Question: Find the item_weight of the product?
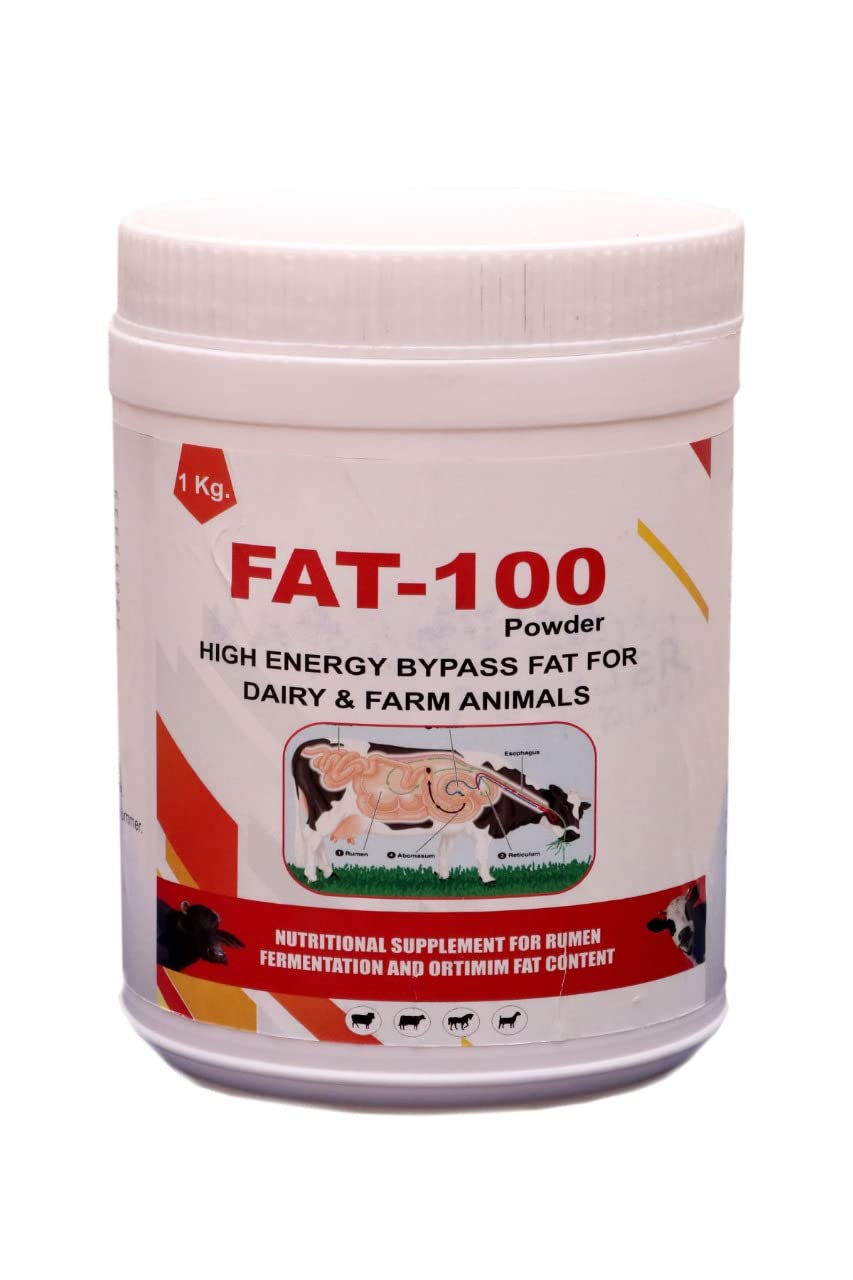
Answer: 1 kilogram